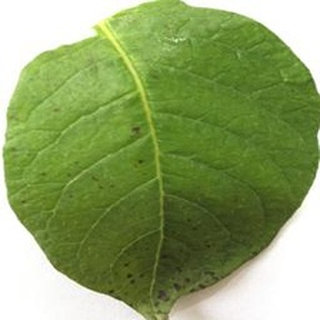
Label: potato_early_blight